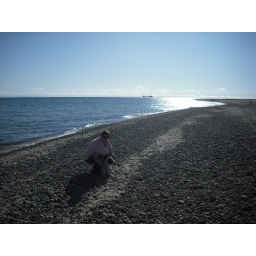
The soft sand turned to pebbles near the water on this section. Zoe's unsure as yet.